Claude glass

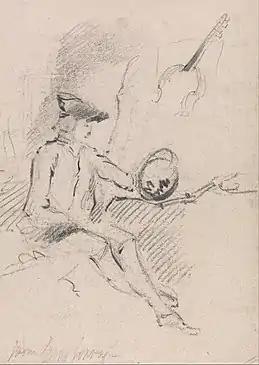

A Claude glass (or black mirror) is a small mirror, slightly convex in shape, with its surface tinted a dark colour. Bound up like a pocket-book or in a carrying case, Claude glasses were used by artists, travelers and connoisseurs of landscape and landscape painting.